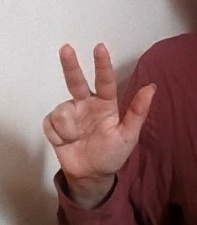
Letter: al